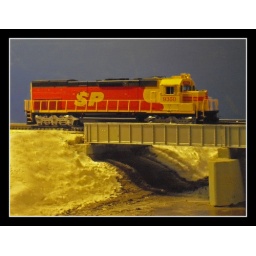
Southern Pacific 9350 passing over river via CrossKeys swing bridge in HO scale